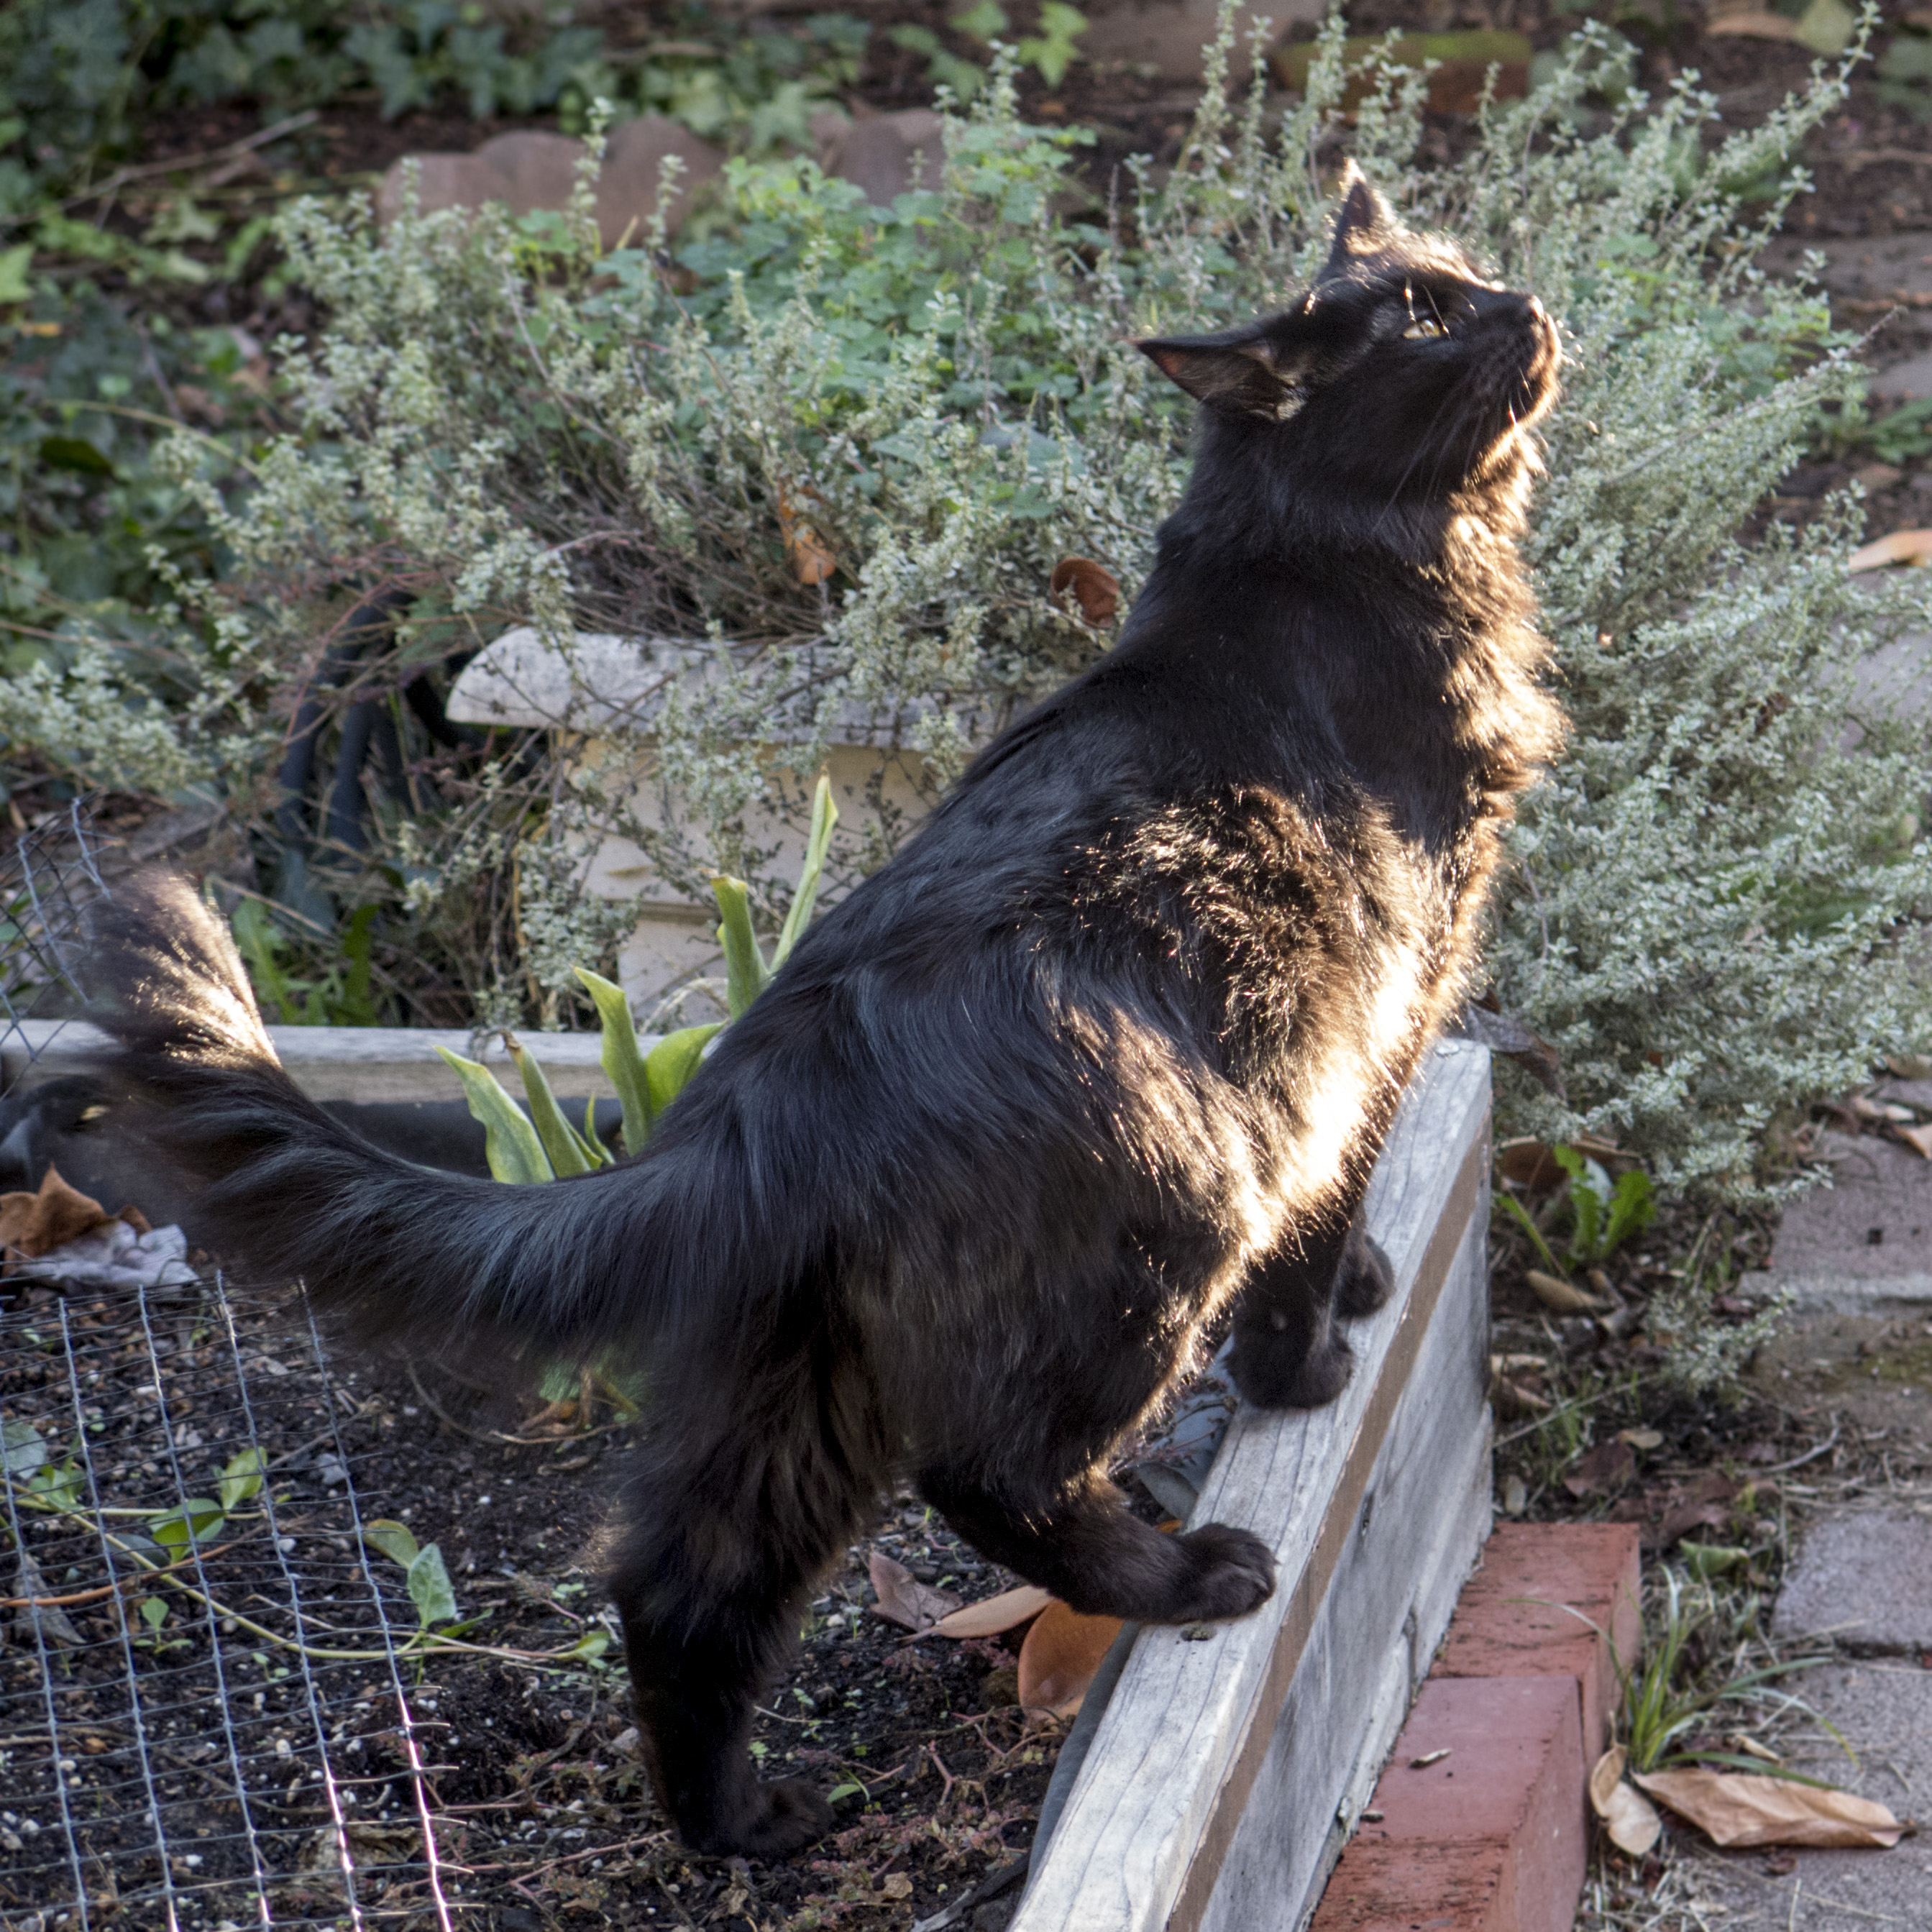
wildlife, cat, mammal, predator, black, fauna, nose, blackcat, feliscatus, smell, vertebrate, hunter, scent, instinct, dog like mammal